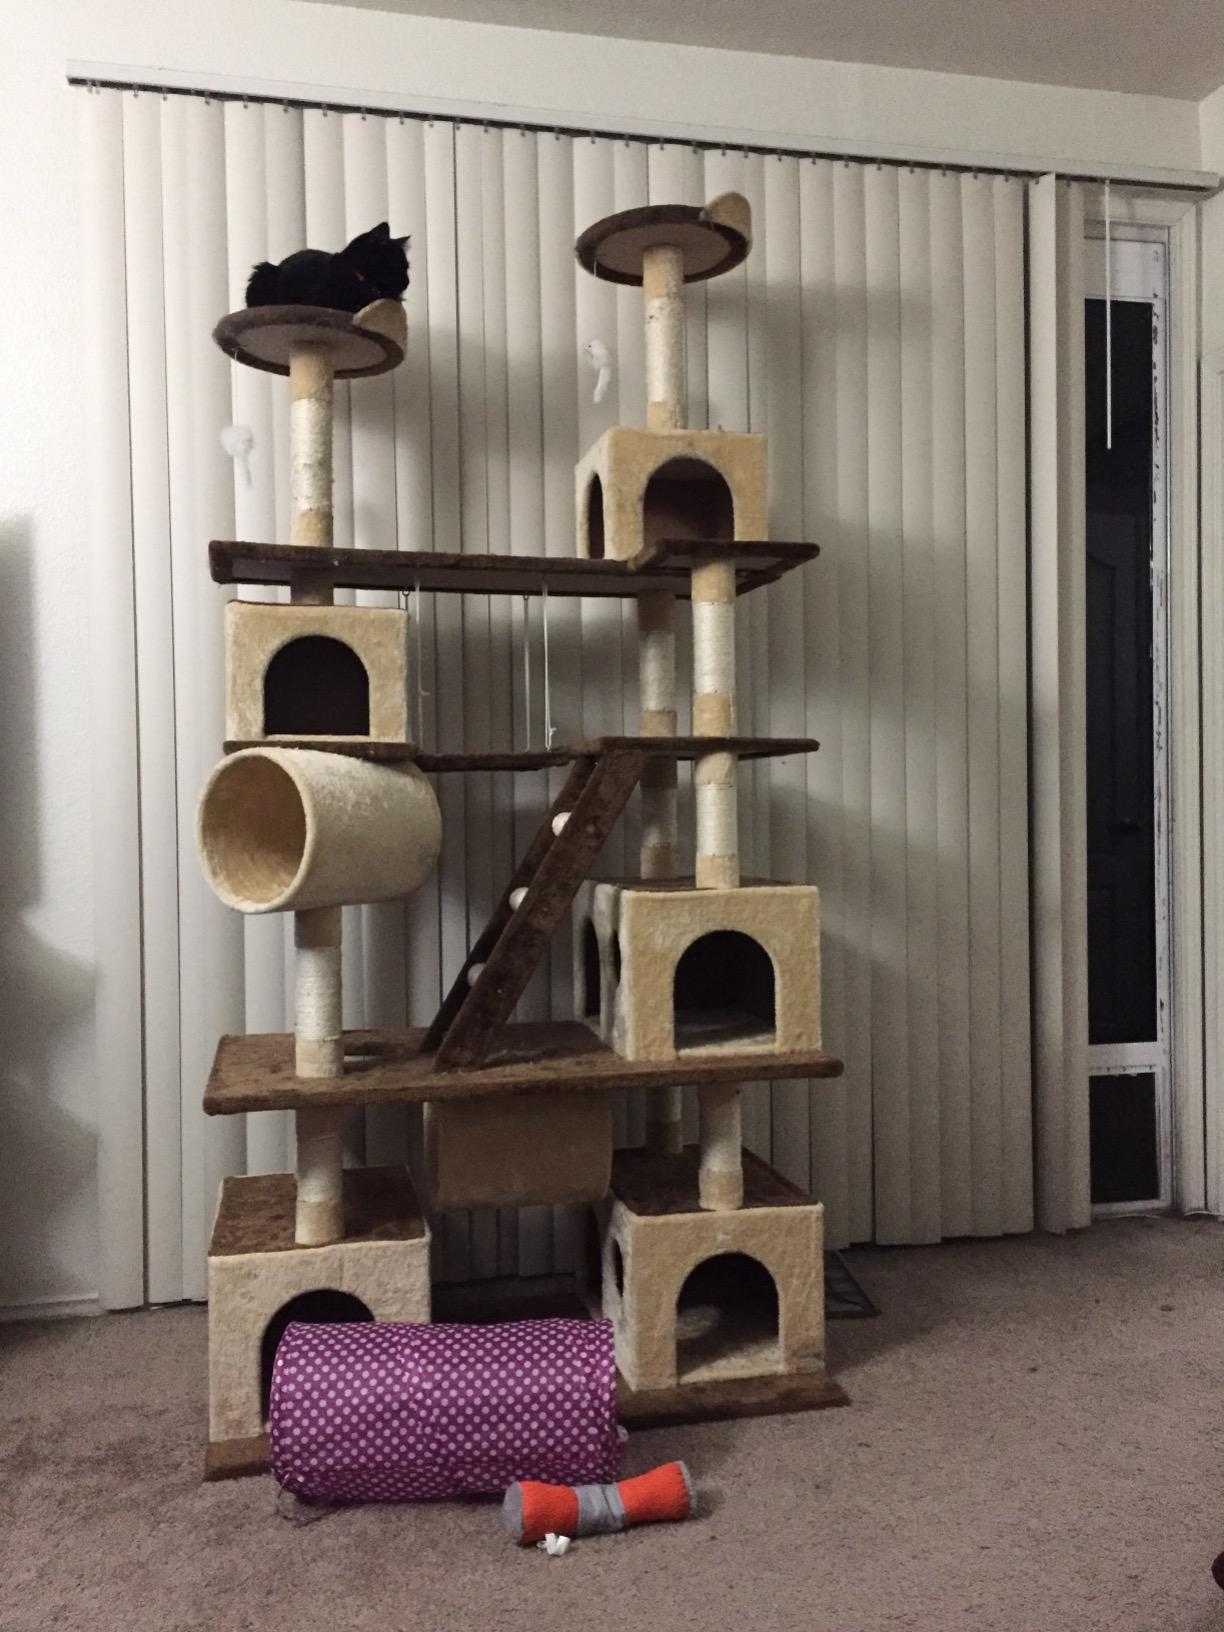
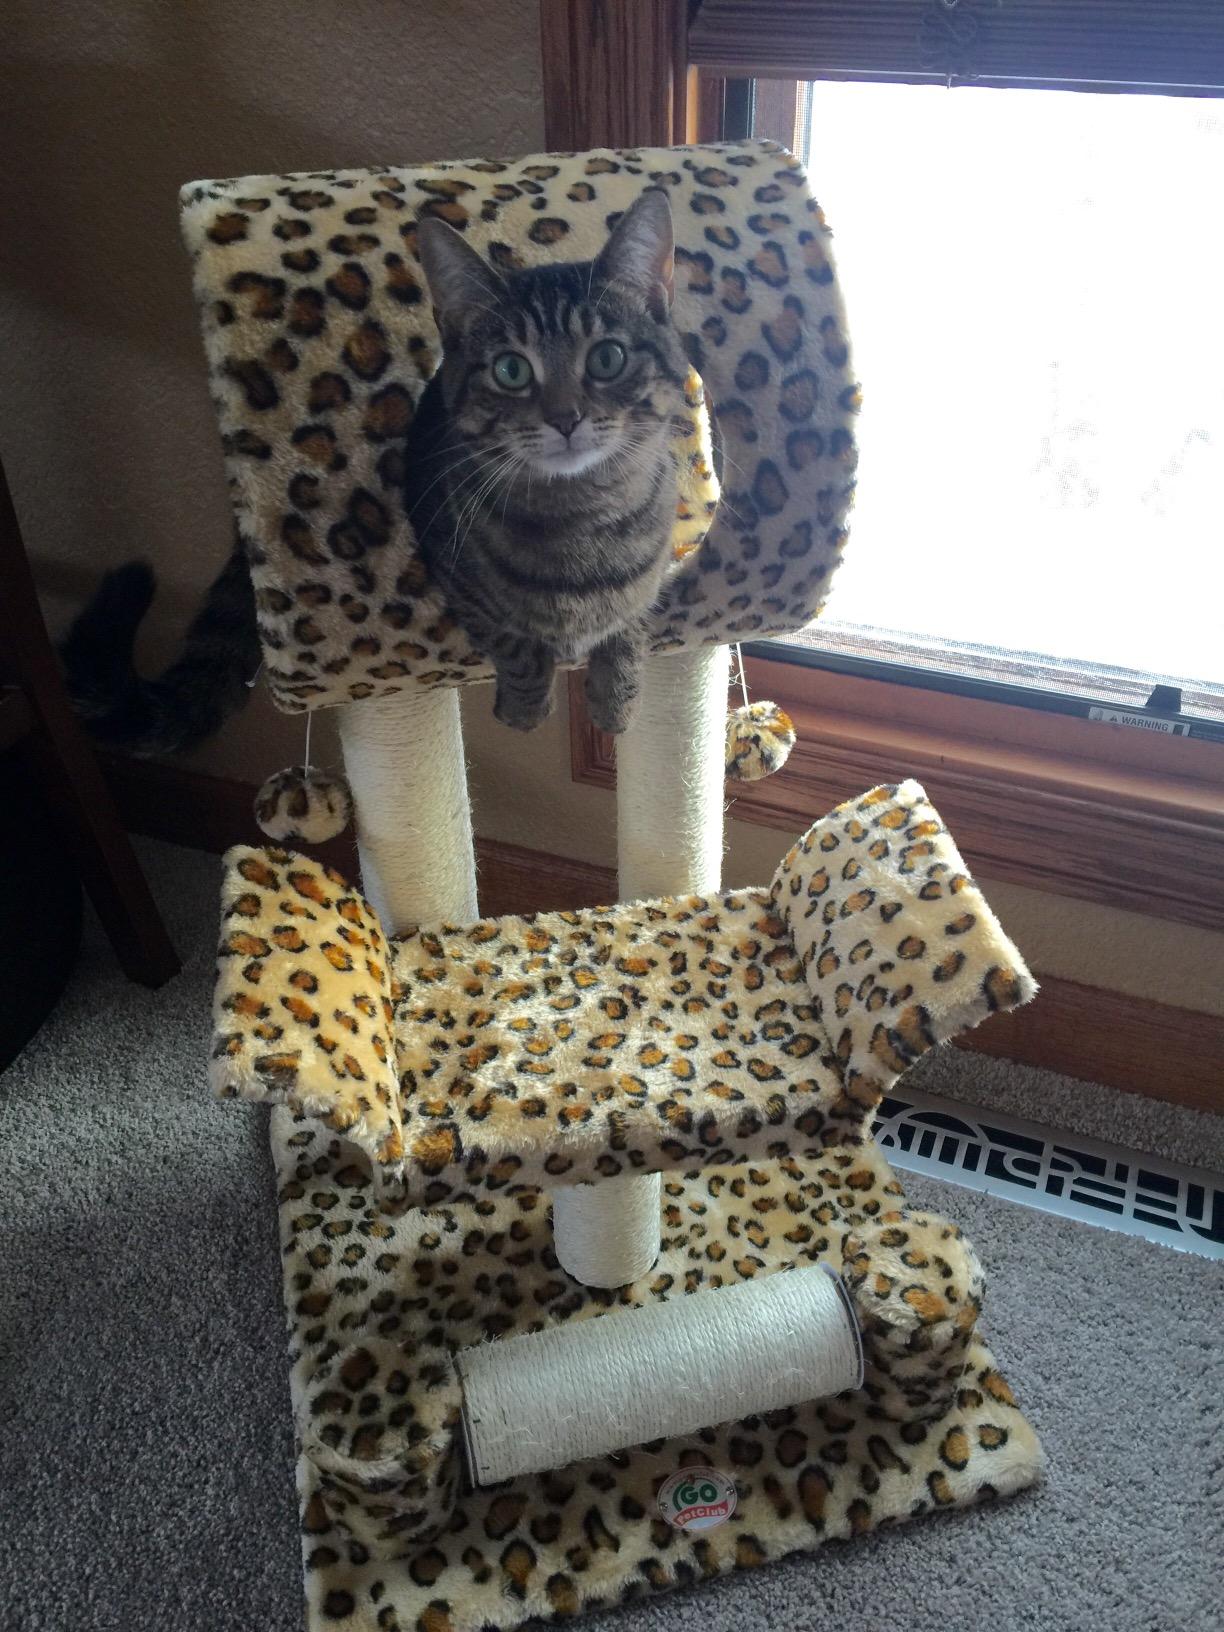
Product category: items_cat tree
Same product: no